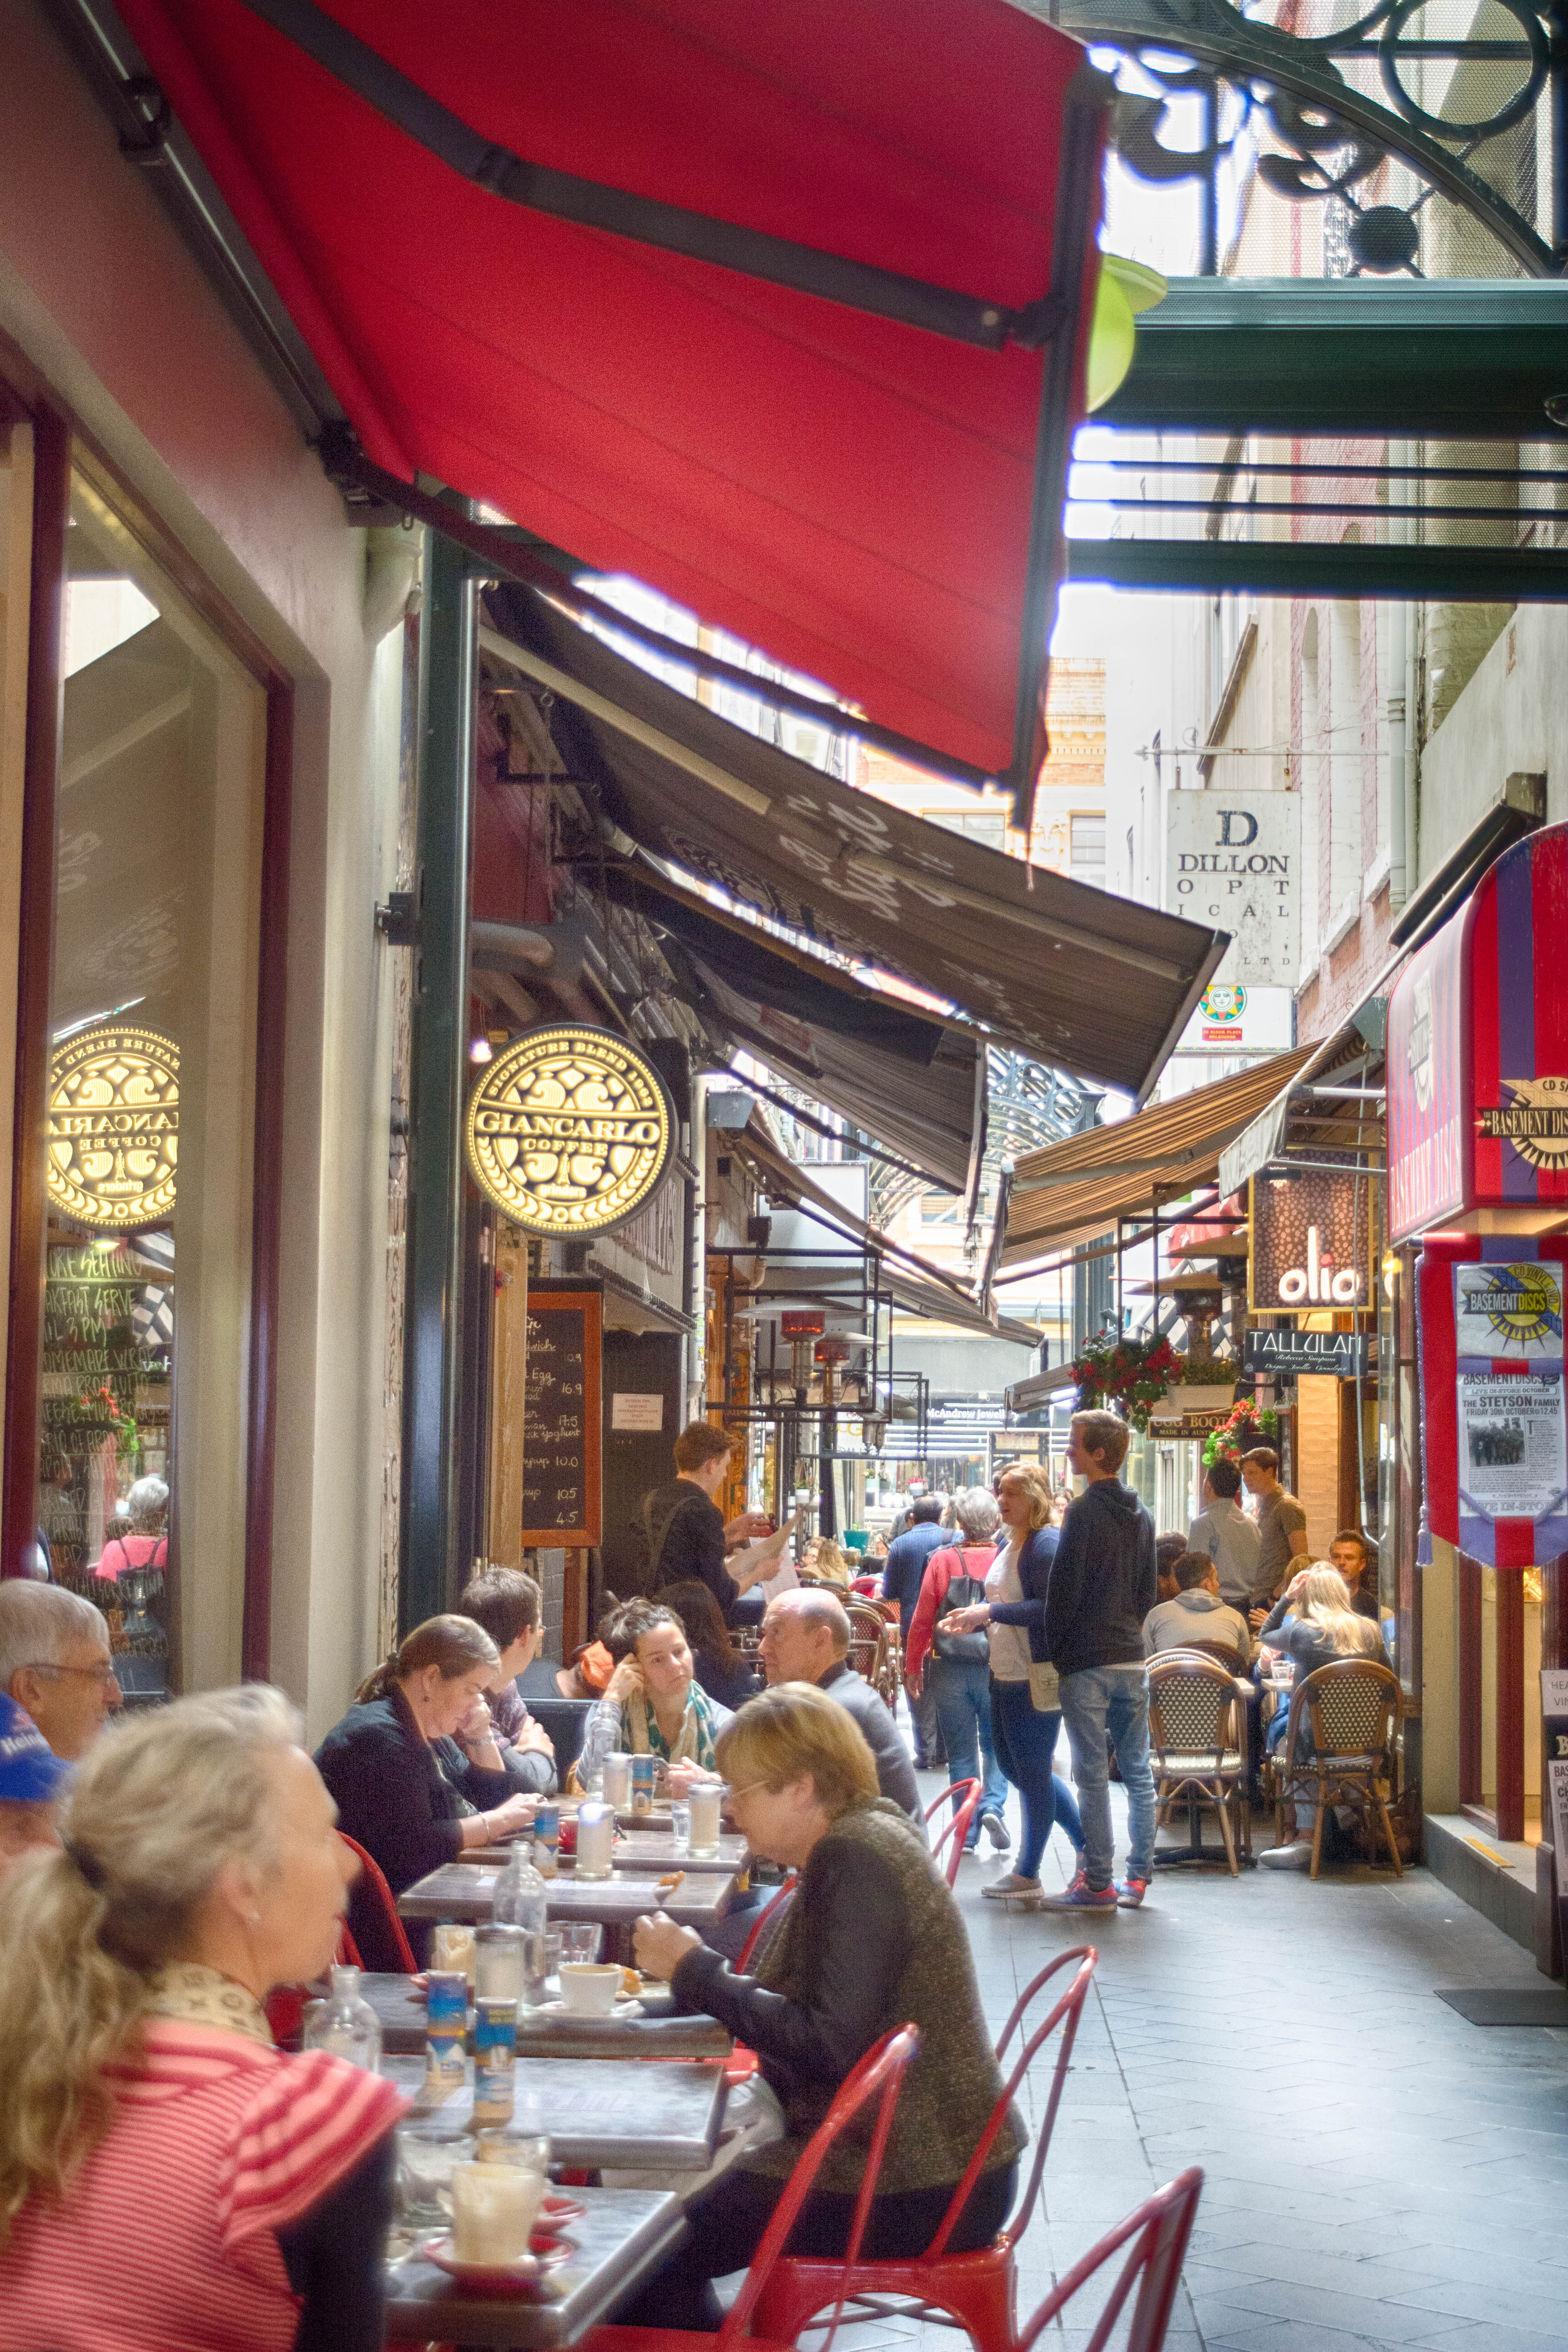
cafe, street, restaurant, city, travel, bazaar, market, shopping, public space, arcade, melbourne, retail, human settlement